United States–European Union relations

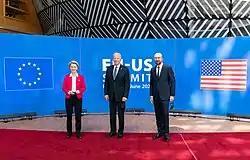
President of the European Commission Von der Leyen (left), U.S. President Biden (center) and President of the European Council Michel (right) in Brussels in June 2021

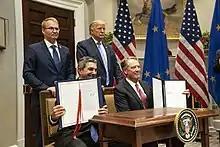
Representatives from the EU and the U.S. sign a beef exports trade deal in 2019

Diplomatic relations between the U.S. and the European Community were initiated in 1953 when the first U.S. observers were sent to the European Coal and Steel Community. The U.S. Mission to the ECSC formally opened in Luxembourg in 1956. The Delegation of the European Commission to the United States in Washington, D.C. was established in 1954, and the United States Mission to the European Communities, now the United States Mission to the European Union, was established in 1961 in Brussels. On November 25, 2003, the U.S. and the EU celebrated 50 years of diplomatic ties.